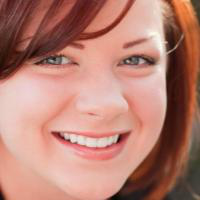
Age group: age 21-30